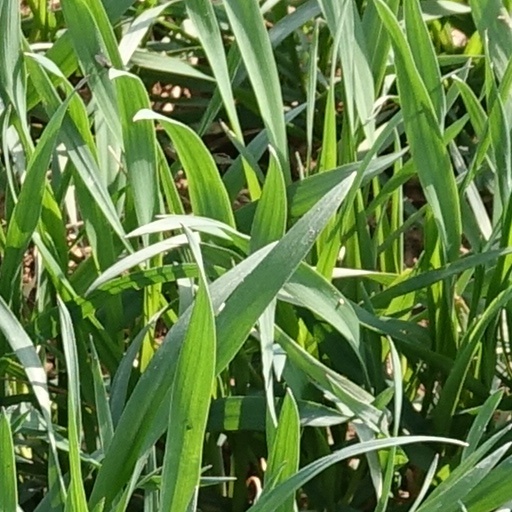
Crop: wheat